History of insurance

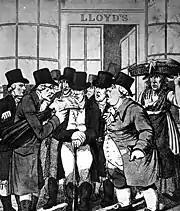
Lloyd's Coffee House was the first marine insurance company.

In the wake of this first successful venture, many similar companies were founded in the following decades. Initially, each company employed its own fire department to prevent and minimize the damage from conflagrations on properties insured by them. They also began to issue 'fire insurance marks' to their customers. These would be displayed prominently above the main door of the property and allowed the insurance company to positively identify properties that had taken out insurance with them. One such notable company was the Hand in Hand Fire & Life Insurance Society, founded in 1696 at Tom's Coffee House in St Martin's Lane in London. It was structured as a mutual society, and for 135 years it operated its own fire brigade and played an important part in shaping fire fighting and prevention. The Sun Fire Office is the earliest still existing property insurance company, dating from 1710.